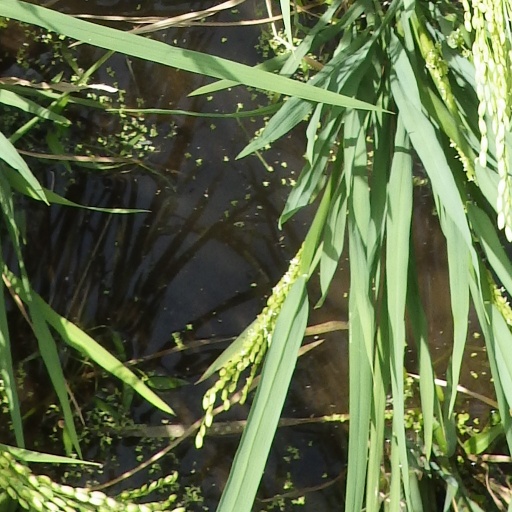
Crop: rice